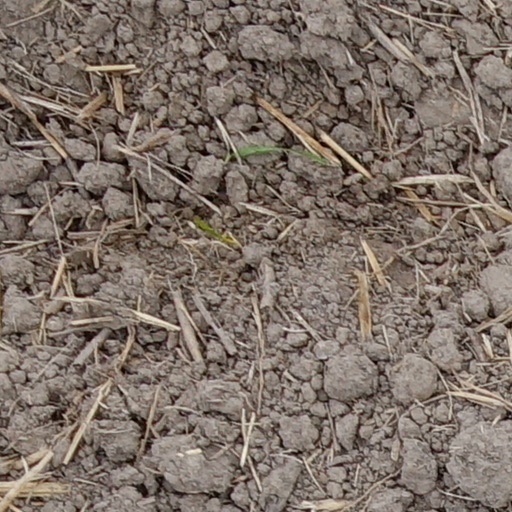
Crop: wheat